Hama

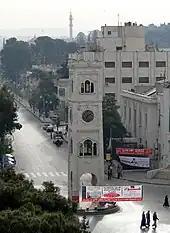
The clock tower of Hama

The Crusader Tancred, Prince of Galilee, took Hama in 1108, but in 1114 the Crusaders lost it definitively to the Seljuks, during the reign of Toghtekin, atabeg of Damascus. By 1154, the Zengid ruler of Aleppo, Nur al-Din conquered Damascus and thus brought Muslim Syria, including Hama, under his control (the coastal regions were under Crusader rule). In 1157 two earthquakes cumulatively shattered the city and caused immense damage to the neighboring towns of Maarrat al-Numan, Shaizar and Kafartab. The first earthquake, on 13 July, left Hama partly in ruins and repairs were undertaken by Nur al-Din to the city's walls in early August to prevent Crusader forces from taking advantage of its damaged state. The more severe earthquake, on 12 August, collapsed most of the town, its fortress and citadel, and all its large residences, which were clustered around the Orontes, killing most of Hama's inhabitants. Afterward, the citadel walls and the Hassanayn Mosque were rebuilt; a surviving inscription on a small mosque south of the citadel notes that structure was rebuilt after its destruction in the 1157 earthquake. In 1172, Nur al-Din built the city's current Great Mosque with a tall, square minaret.